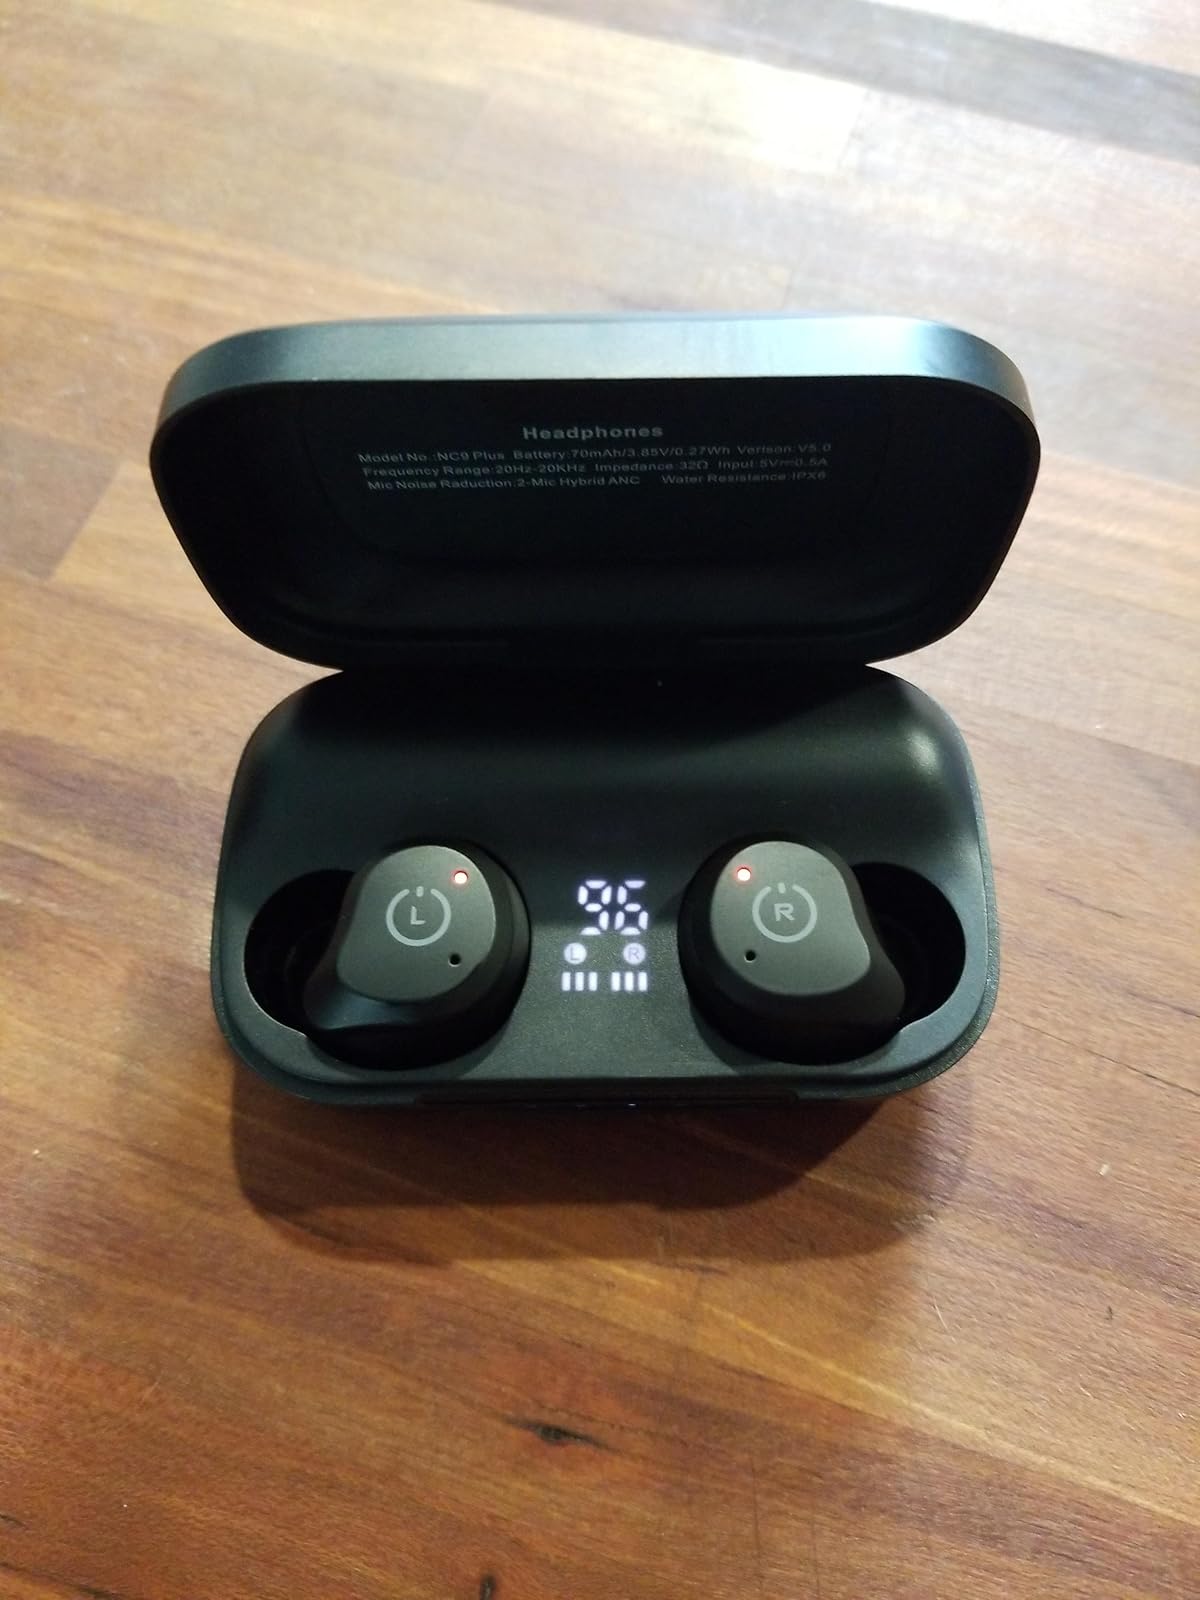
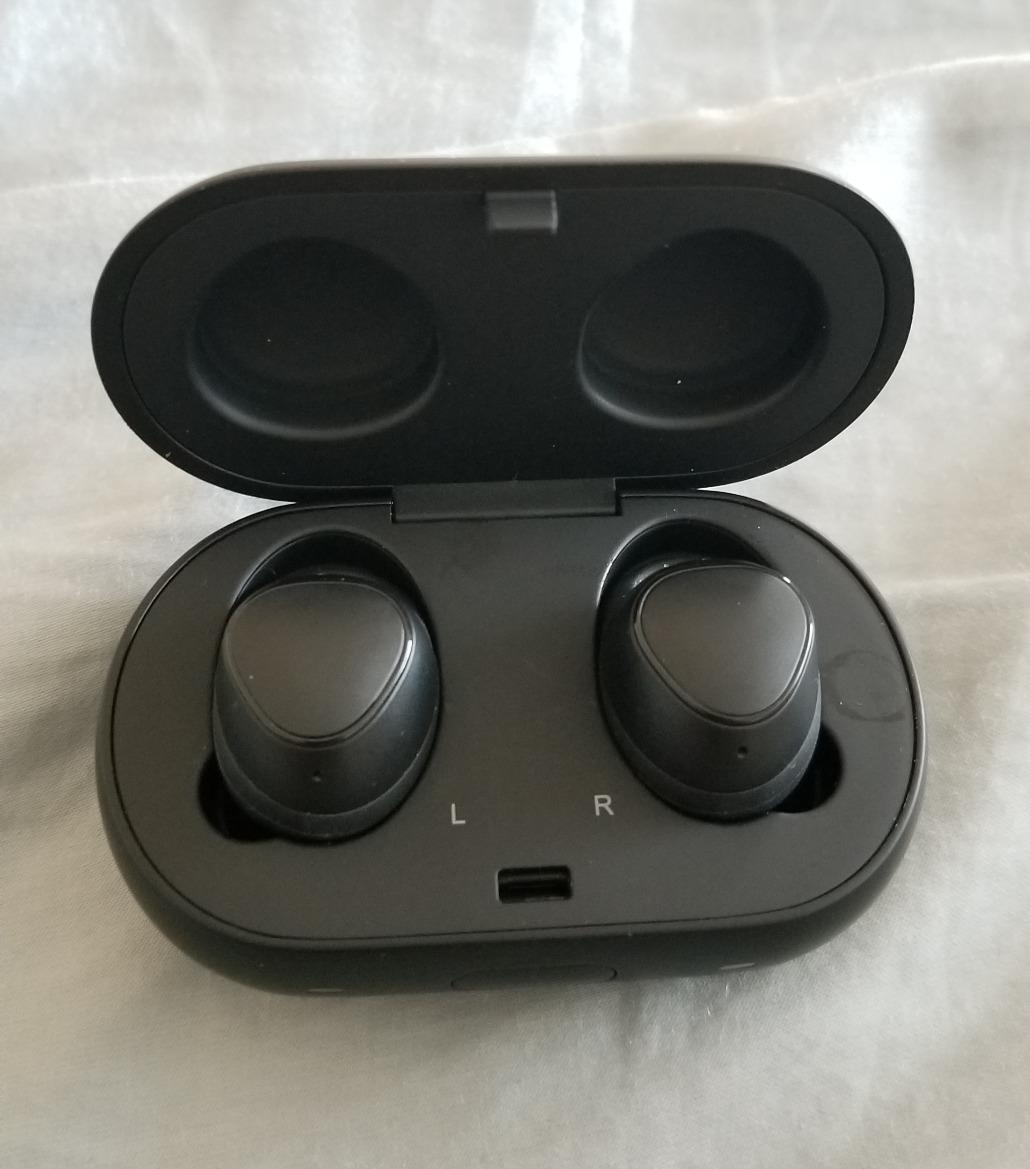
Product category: earbuds
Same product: no